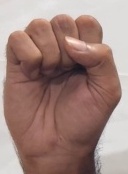
ASL sign: S